Answer in natural language. Considering the relative positions, is Laptop (marked C) above or below twotiered metal cart (marked B)? Choose between the following options: above or below
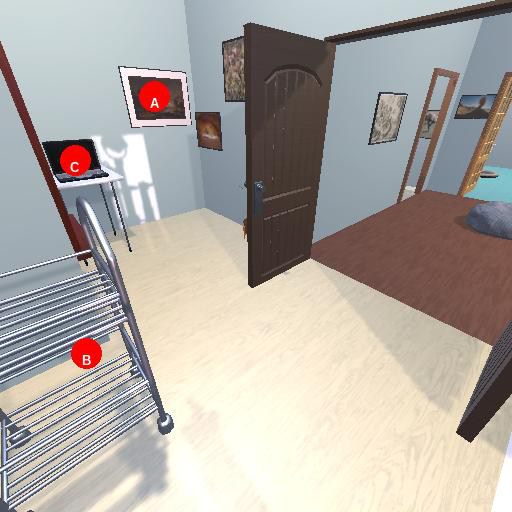
<answer>above</answer>